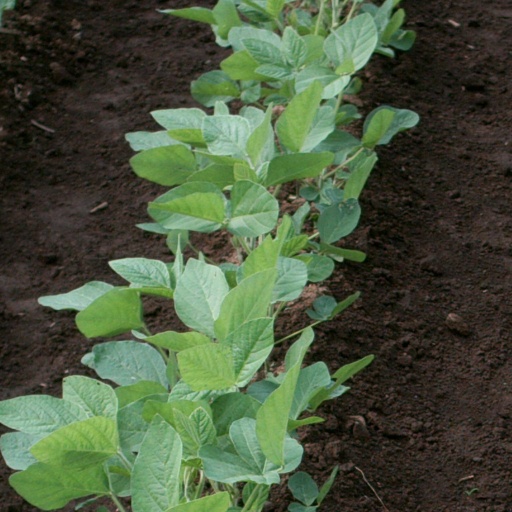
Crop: soybean